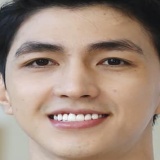
diễn viên Bình An